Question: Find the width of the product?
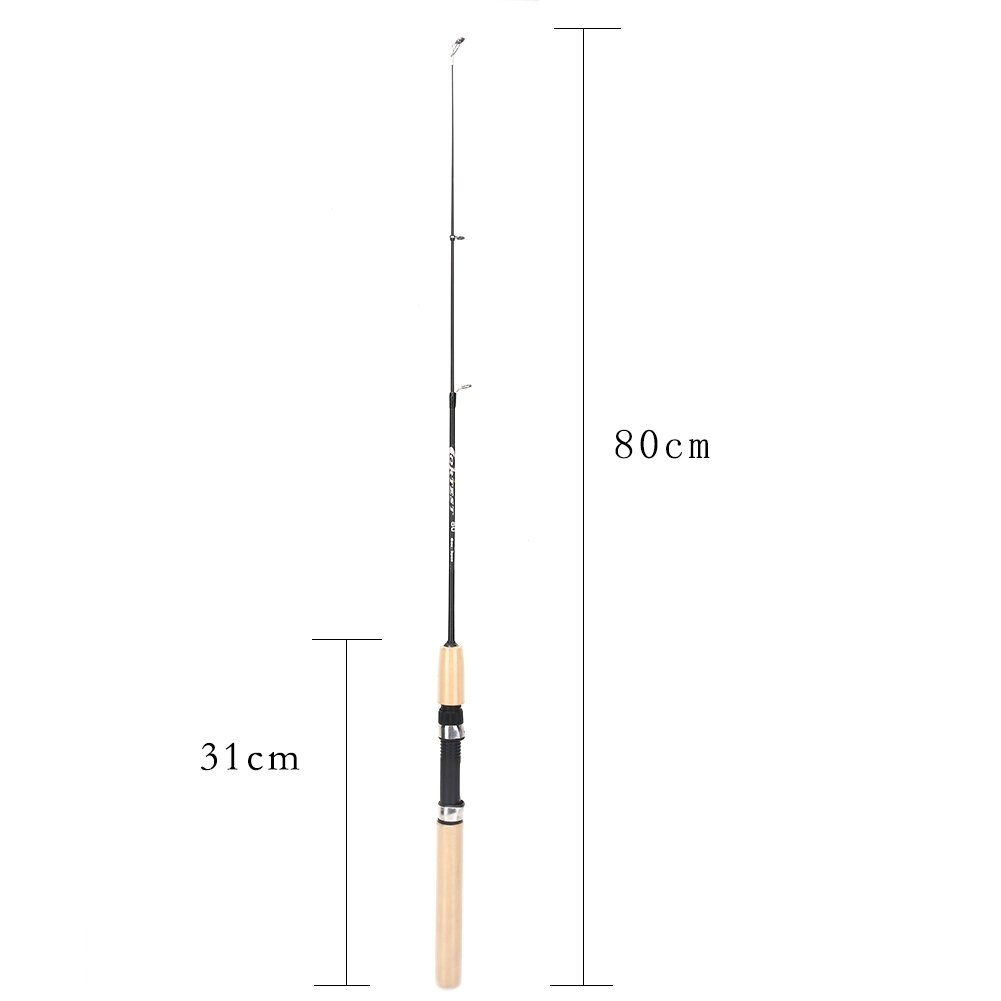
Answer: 80.0 centimetre